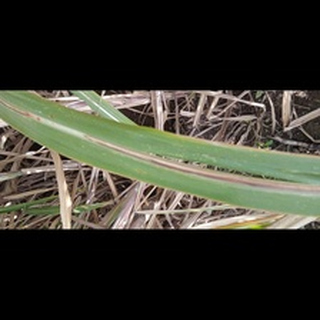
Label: sugarcane_red_rot